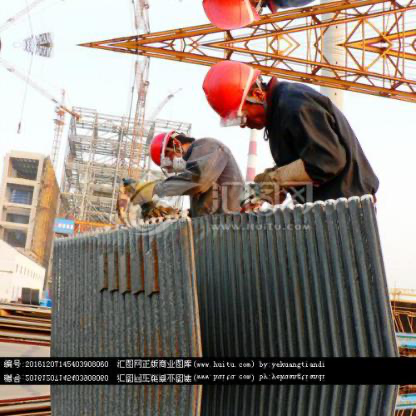
Objects in the image:
label: helmet
label: helmet
label: helmet